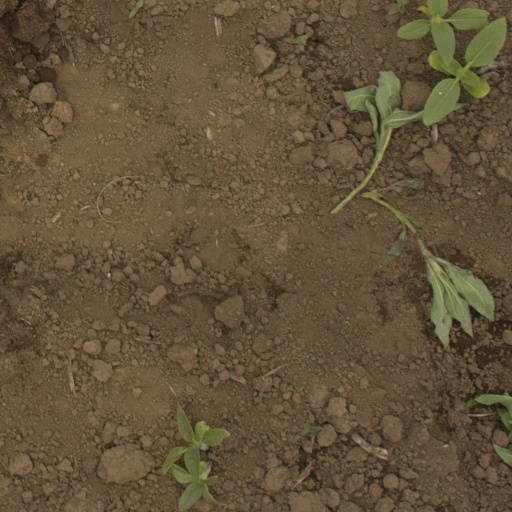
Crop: Jerusalem artichoke